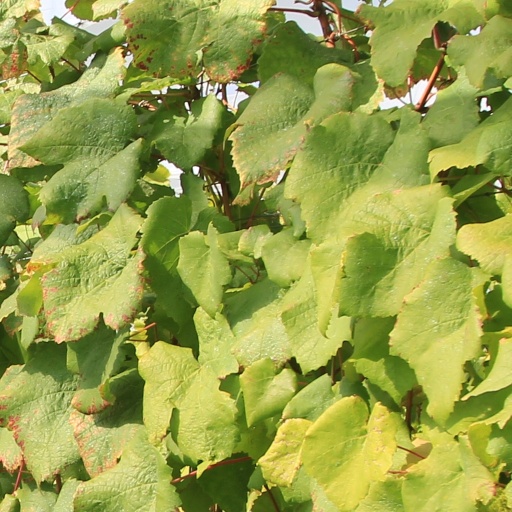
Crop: grape